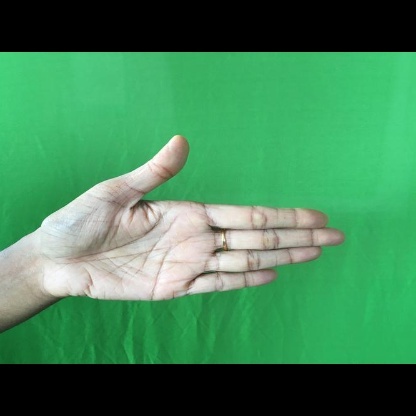
Mudra: Ardhachandran